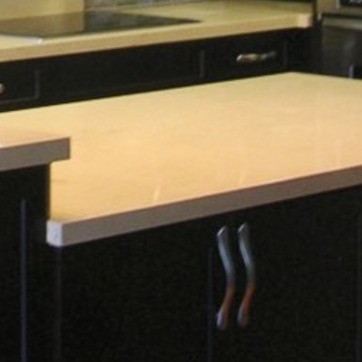
Material: polishedstone